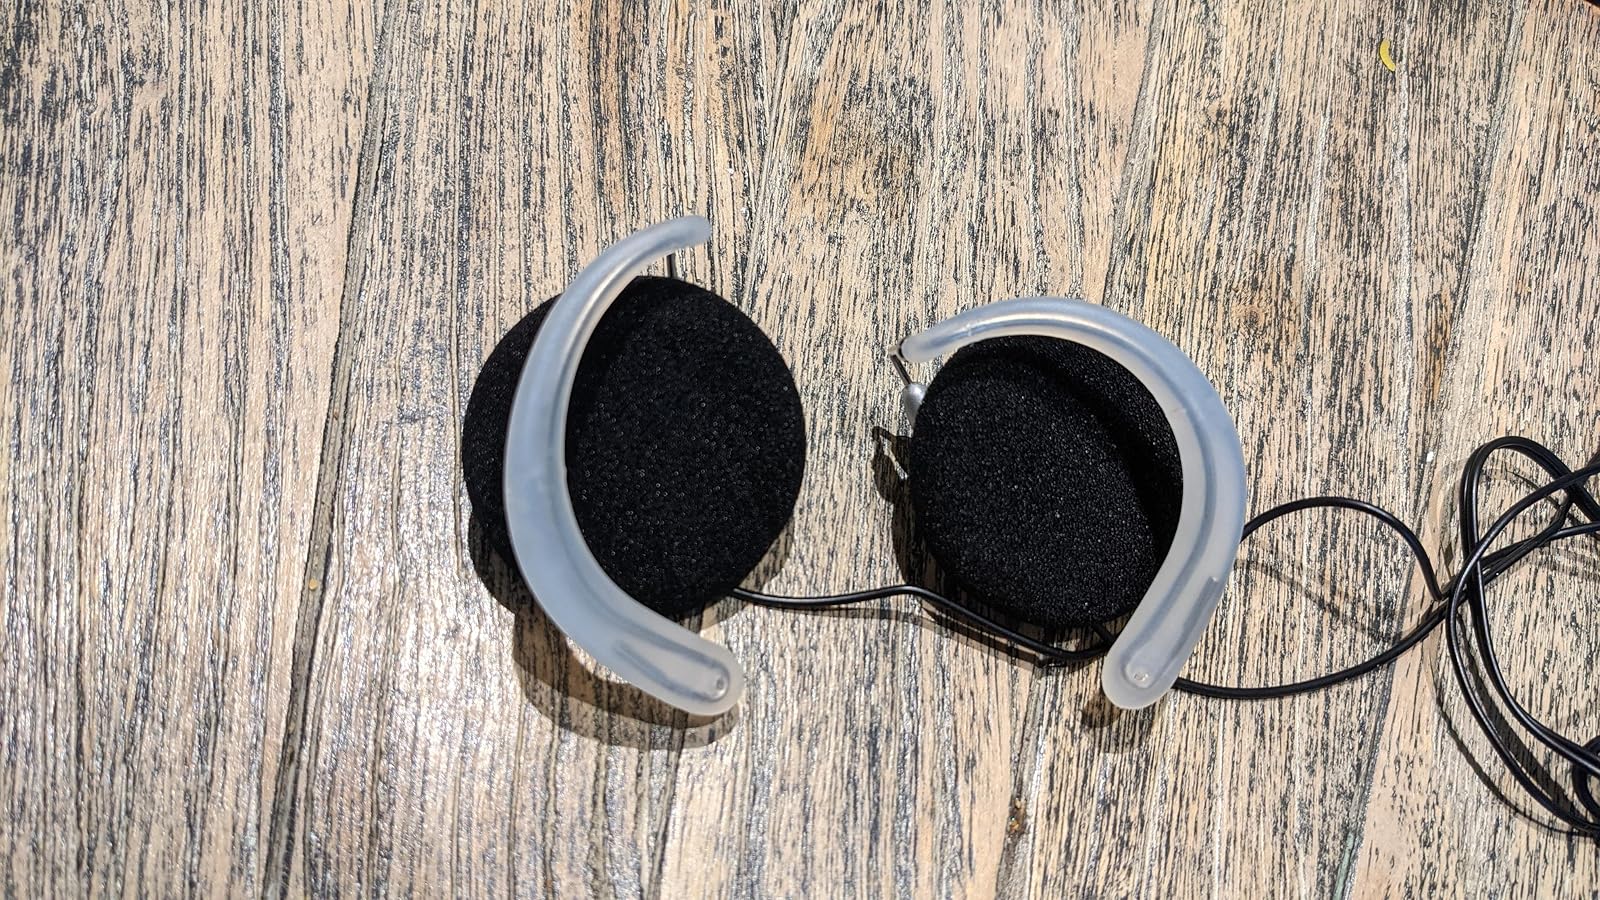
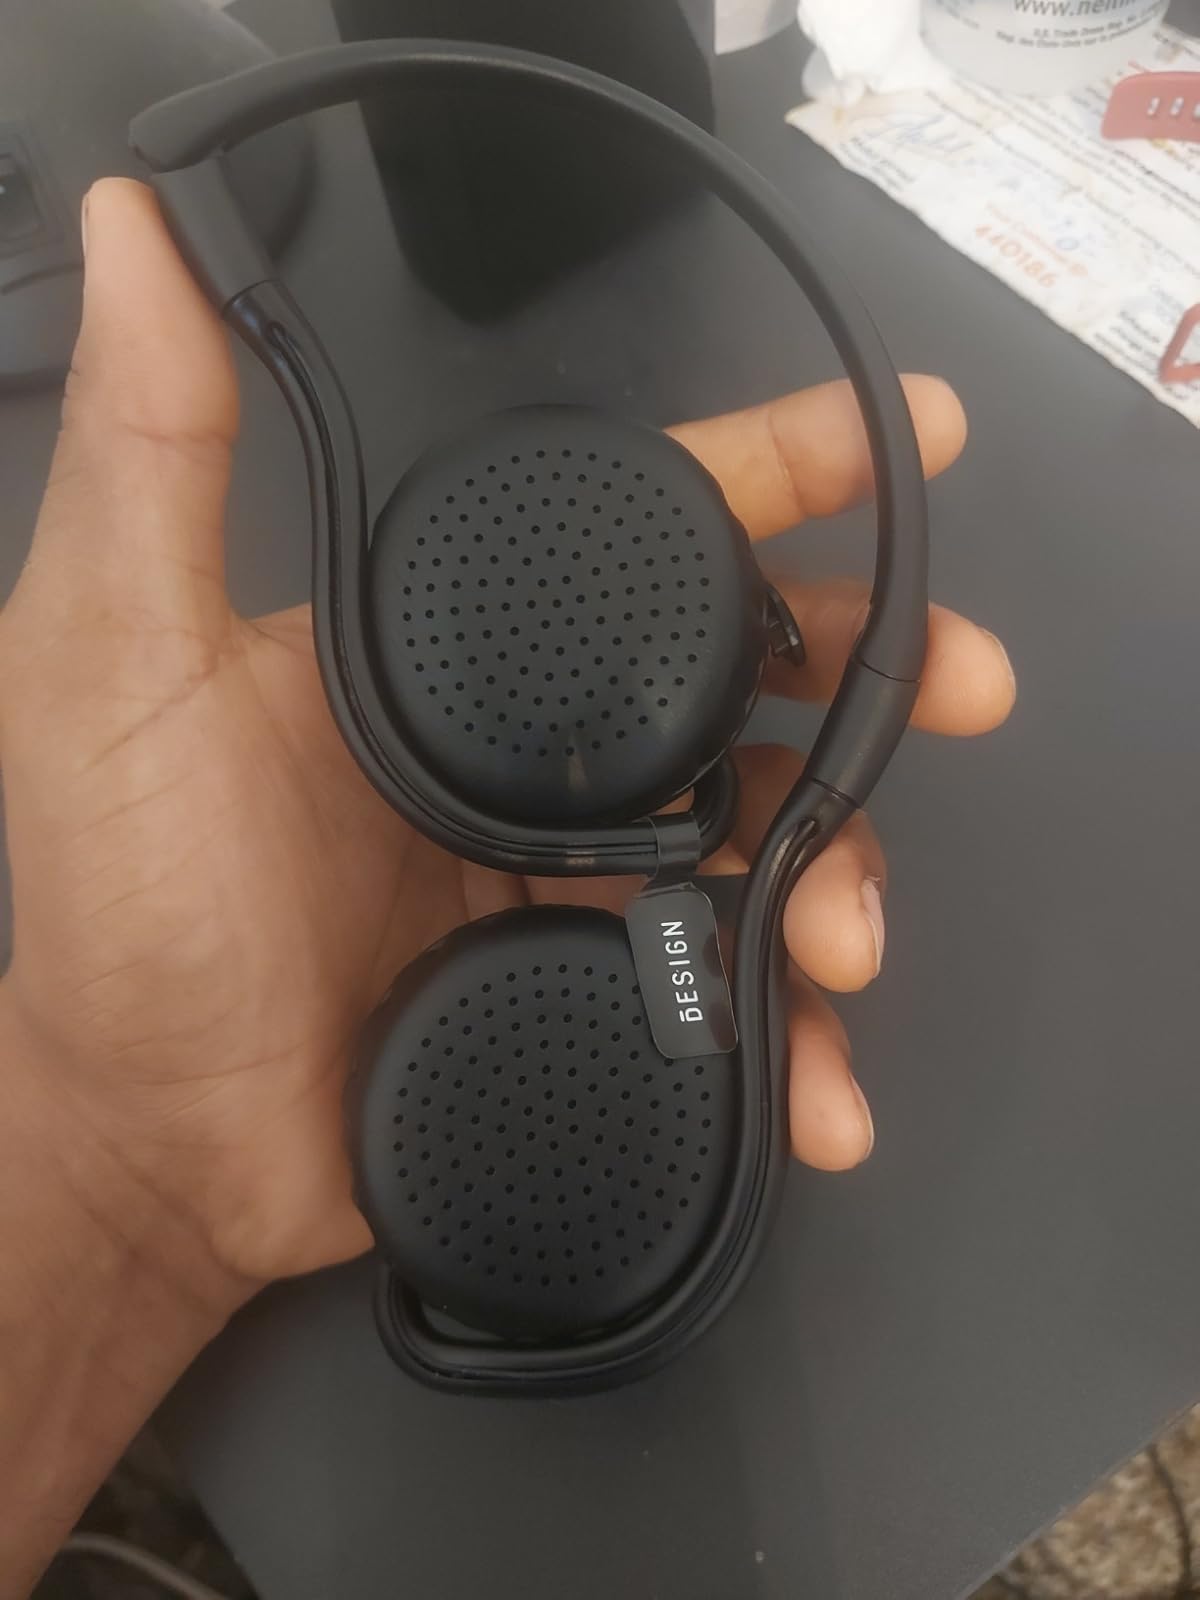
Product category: headphones
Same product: no